Landon Donovan MVP Award

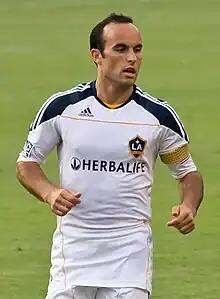
The award was renamed in 2015 in honor of its 2009 winner, Landon Donovan

The Landon Donovan MVP Award is an annual award for Major League Soccer players. It is voted on by media, MLS players, and club management and is given to the player deemed the most valuable player in the league each season.